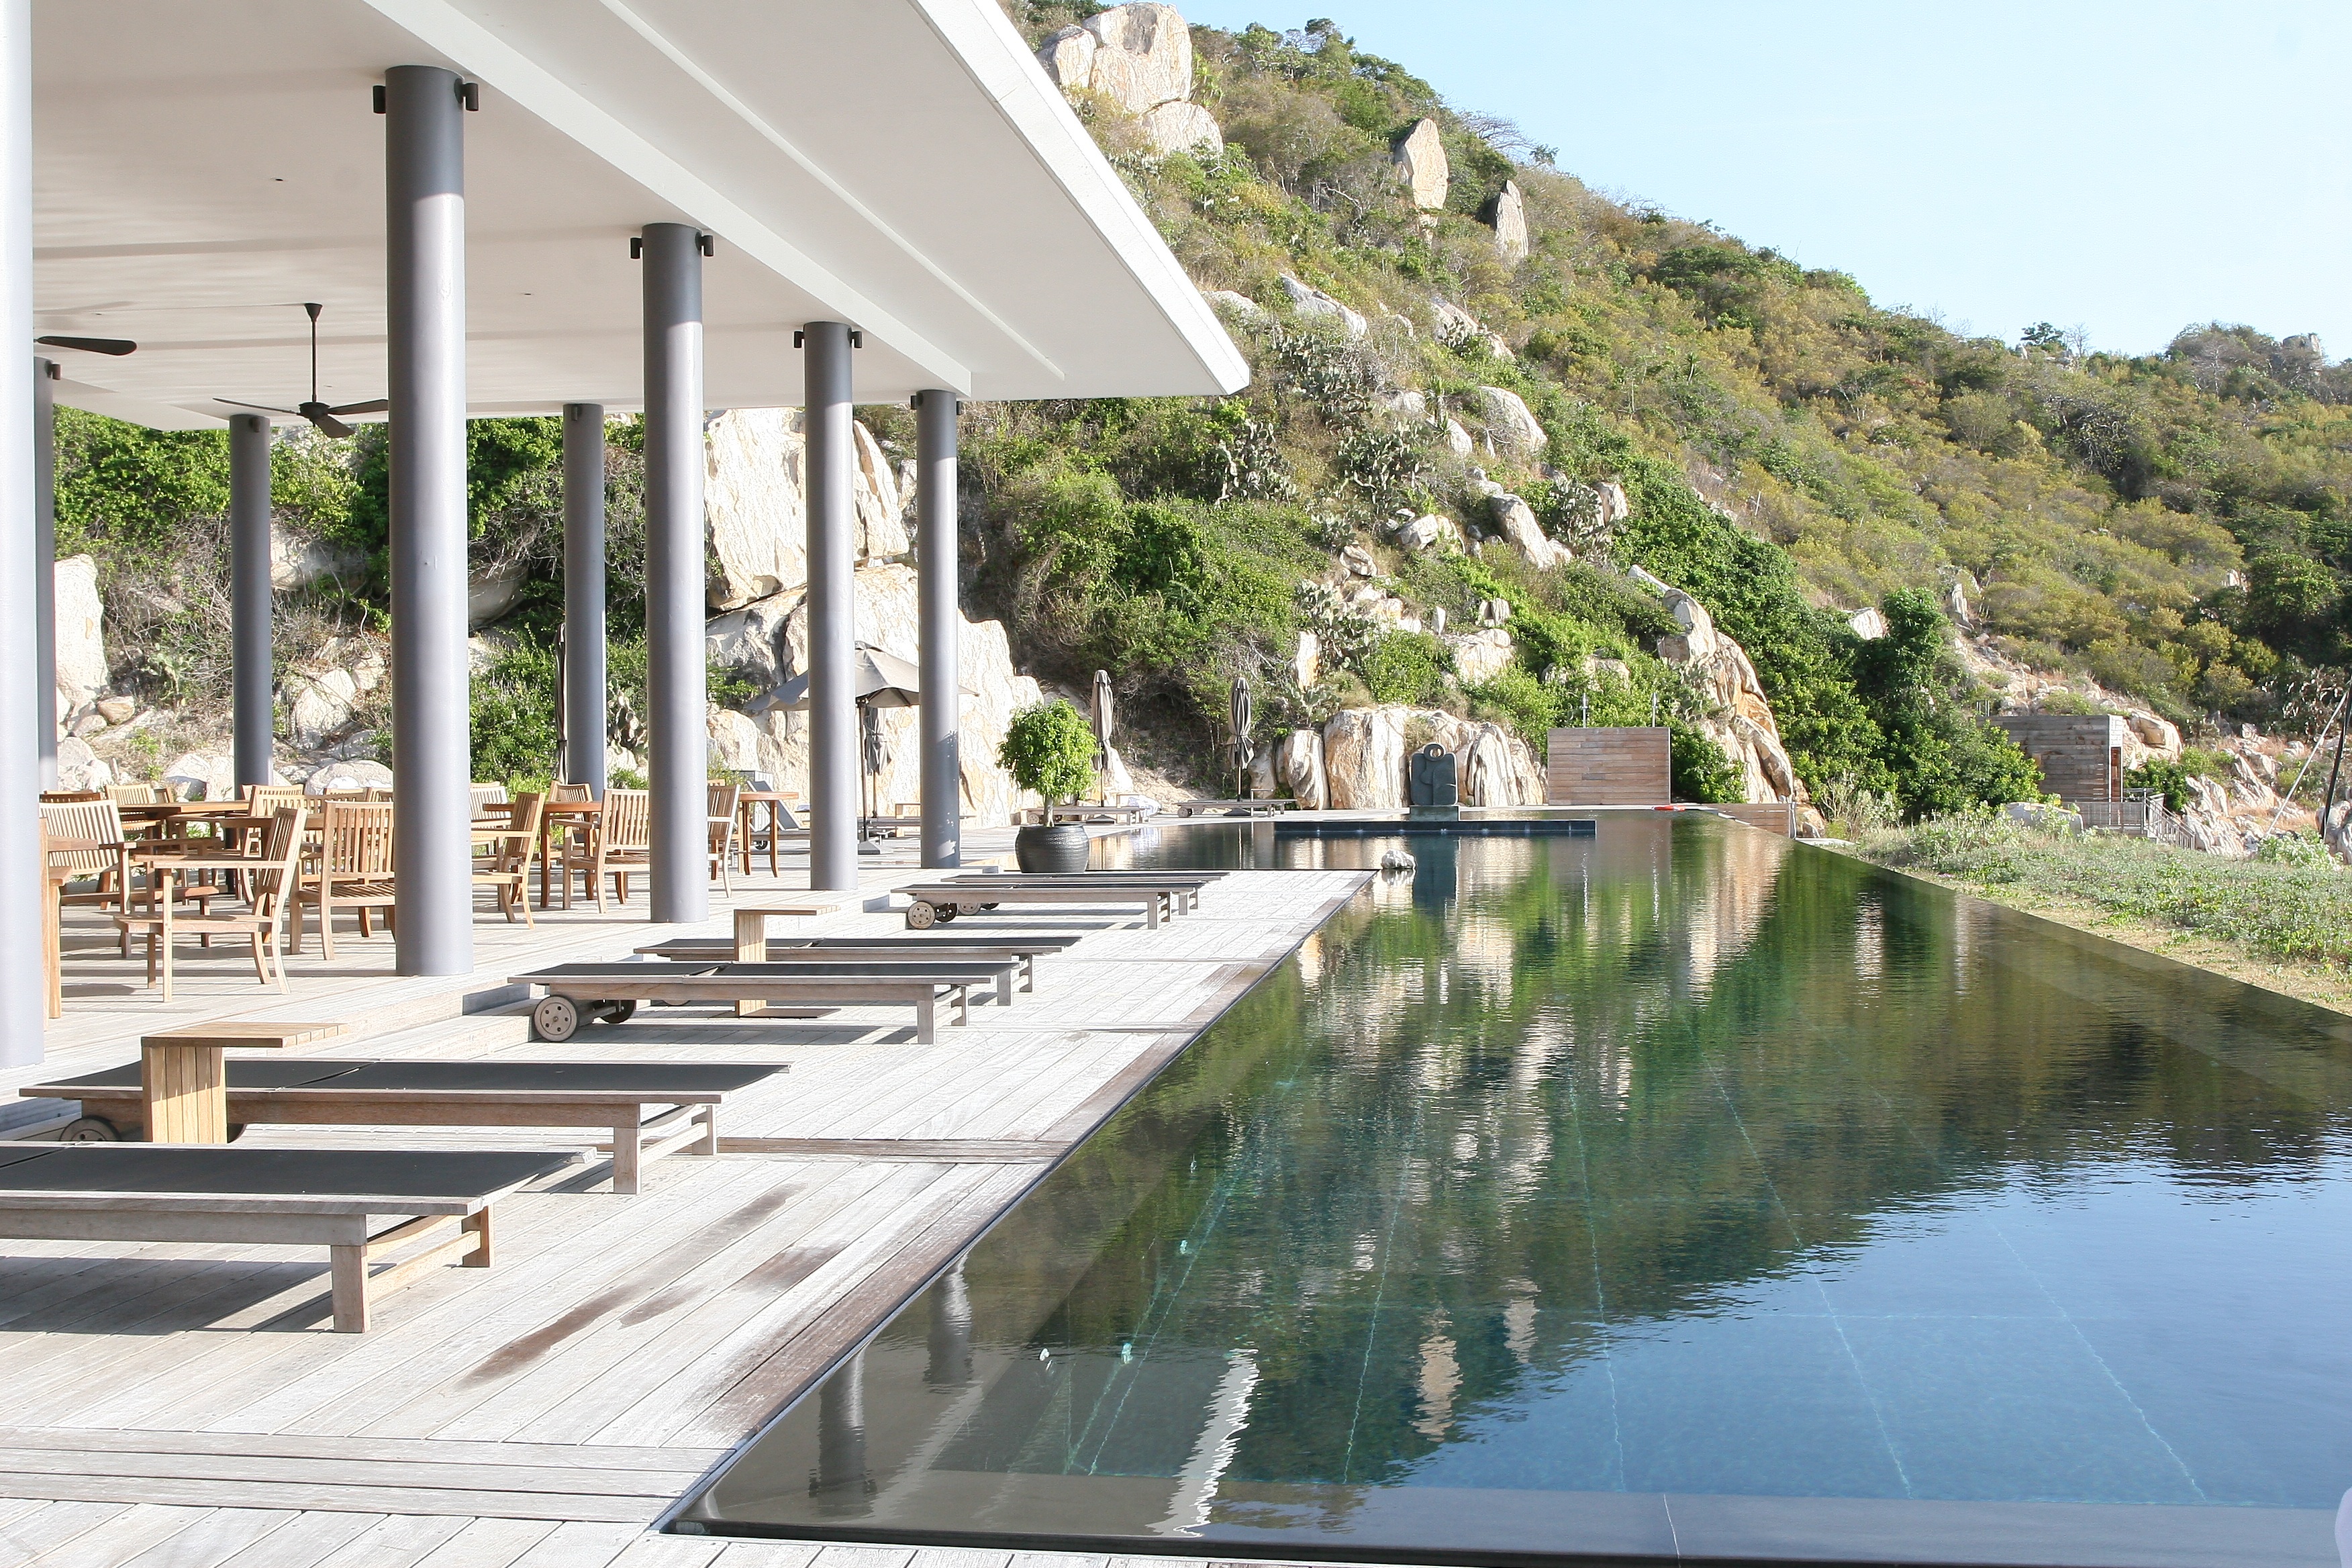
villa, swimming pool, property, rest, waterway, estate, hotels, summer vacation, reflecting pool, outdoor swimming pool, the landscape, outdoor structure, the resort